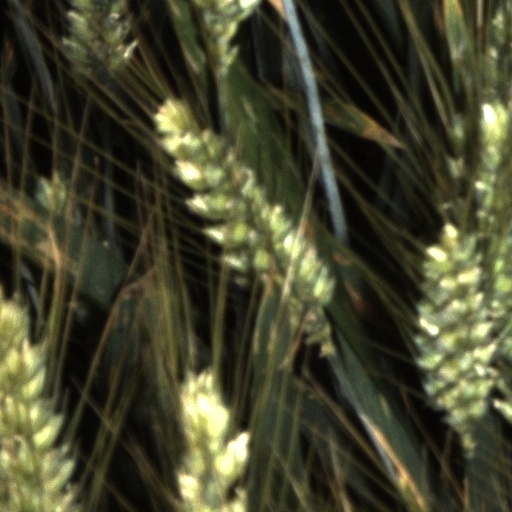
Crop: wheat